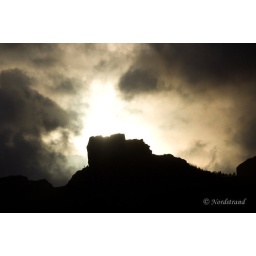
One of the more interesting mountain formations on the road from Kristiansand to Stavanger, somwhere near Moi.